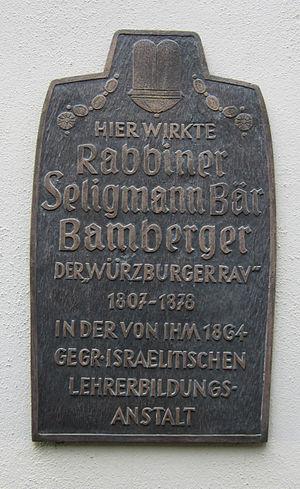
Seligmann Bär Bamberger est un représentant majeur du judaïsme orthodoxe.